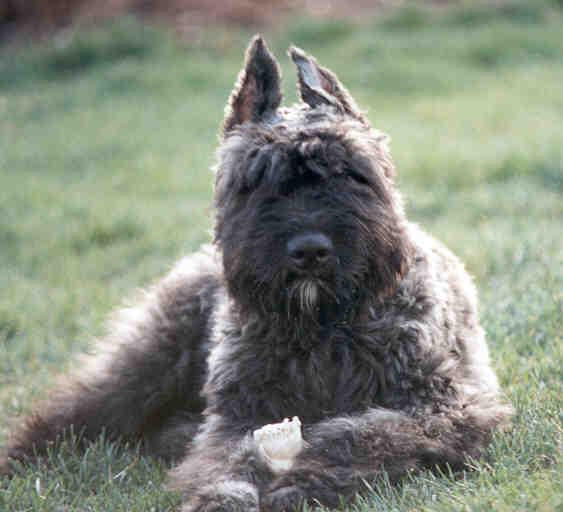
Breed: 233-n000072-Bouvier_des_Flandres